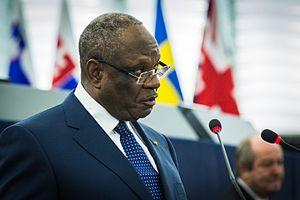
Le président de la république malienne, Ibrahim Boubacar Keïta au Parlement européen de Strasbourg le 10 décembre 2013.